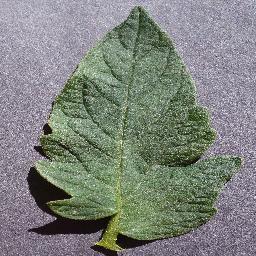
Label: Tomato___healthy